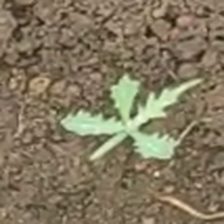
Weed species: Bilayat_(Mexicana_Argemone)